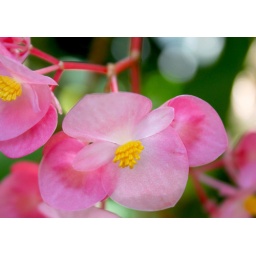
Closeup of pink blossoms on a tree in the tropical greenhouse.This group of photos is from the Denver Botanic Gardens, 7-5-10.